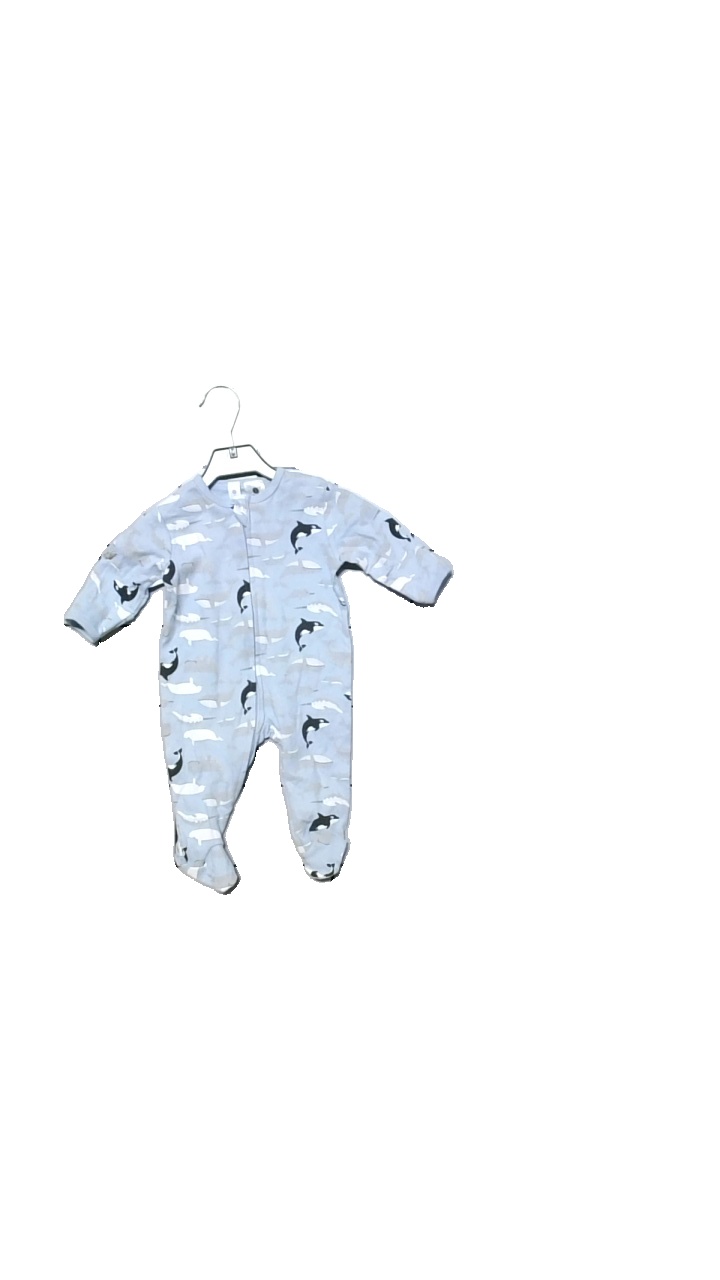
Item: Top (Children)
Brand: Dymples
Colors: White, Blue, Grey
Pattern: Animal print
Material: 100% cotton
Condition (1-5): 4
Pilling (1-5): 4
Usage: Reuse
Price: <50